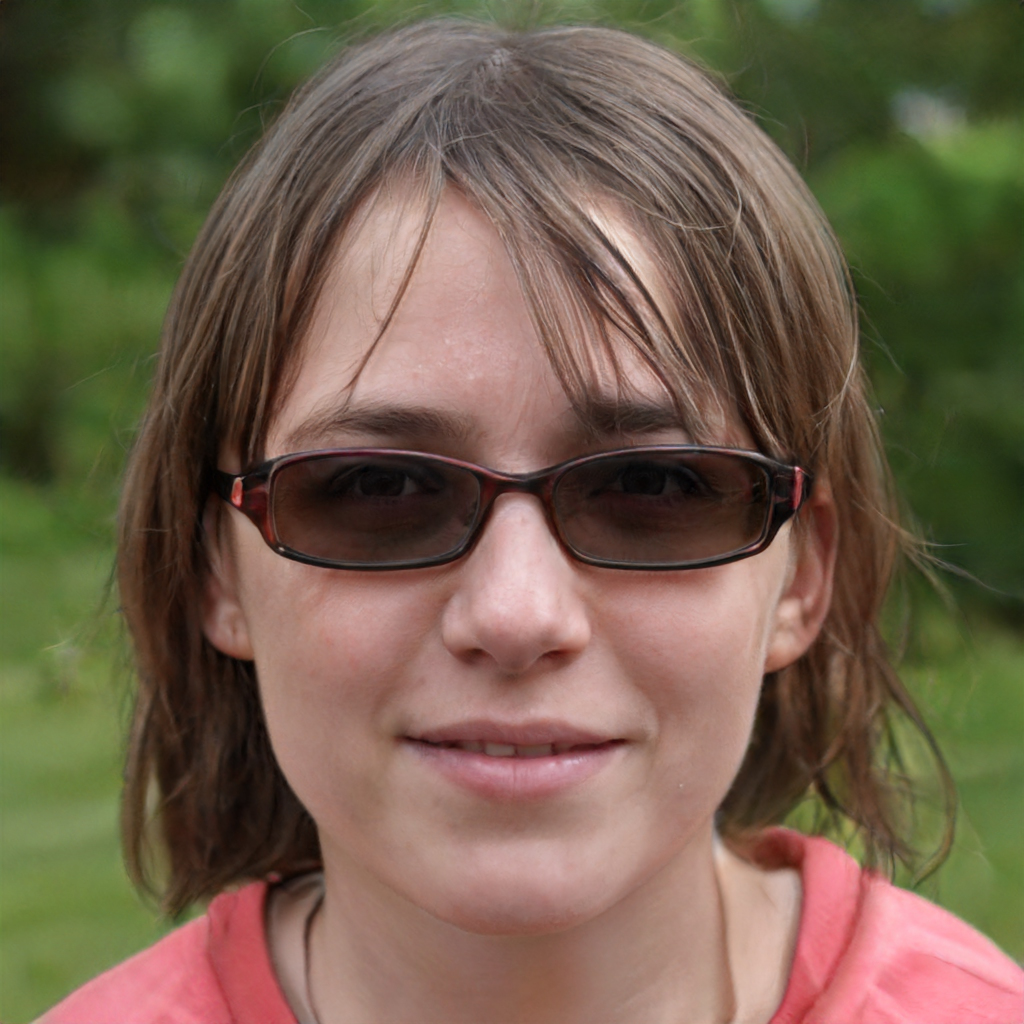
Gender: Female